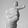
ASL letter: T